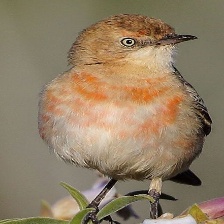
Species: CRIMSON CHAT
Scientific name: EPTHIANURA TRICOLOR